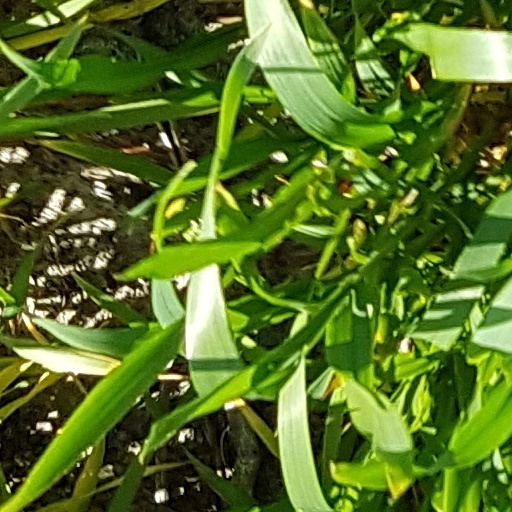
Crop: wheat